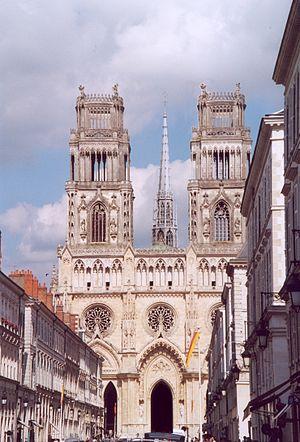
Le Loiret est un département touristique pour sa richesse patrimoniale historique et naturelle.